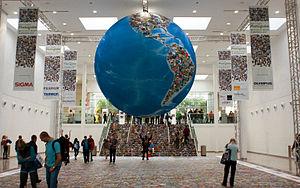
La photokina est le plus grand et plus important salon de la photographie dans le monde.